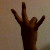
The image shows a hand gesture representing the number 7 in Indian Sign Language.